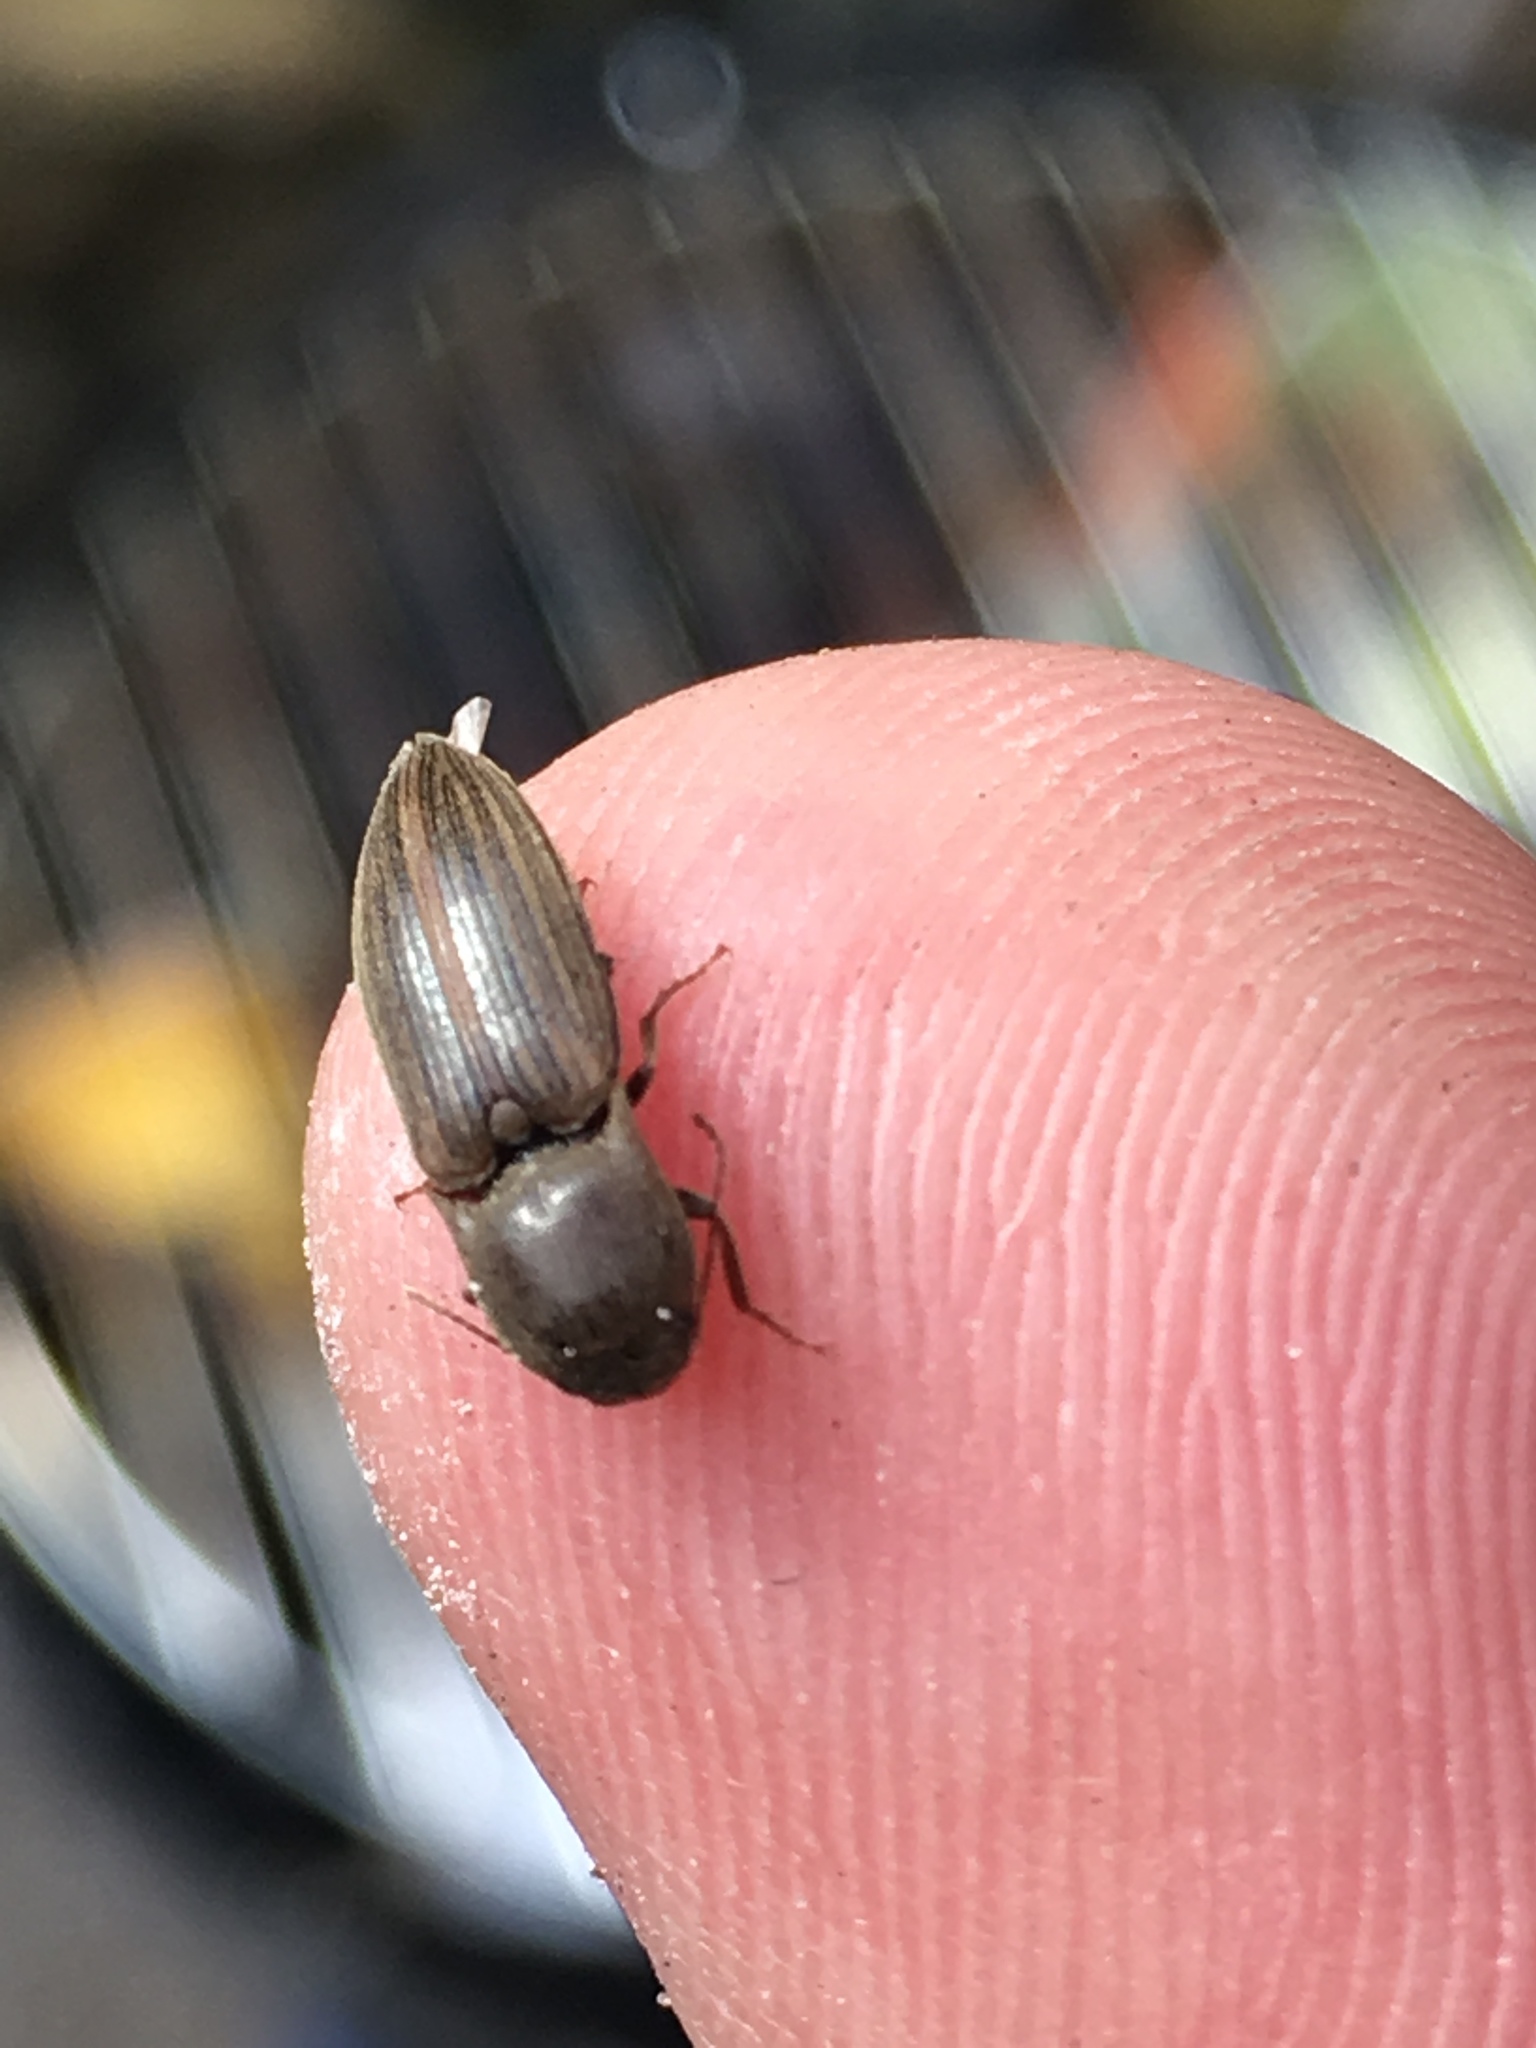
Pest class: clickbeetles_wireworms